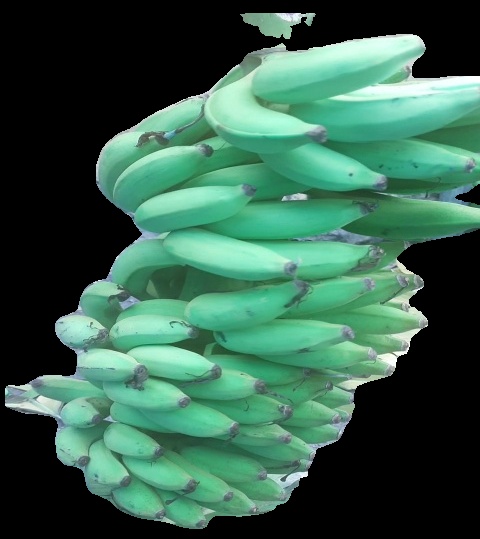
Variety: elakki-bale
Grade: grade2